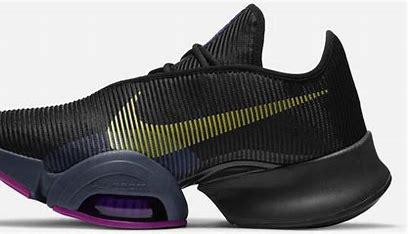
Brand: Nike
Model: Air Zoom Superrep 2